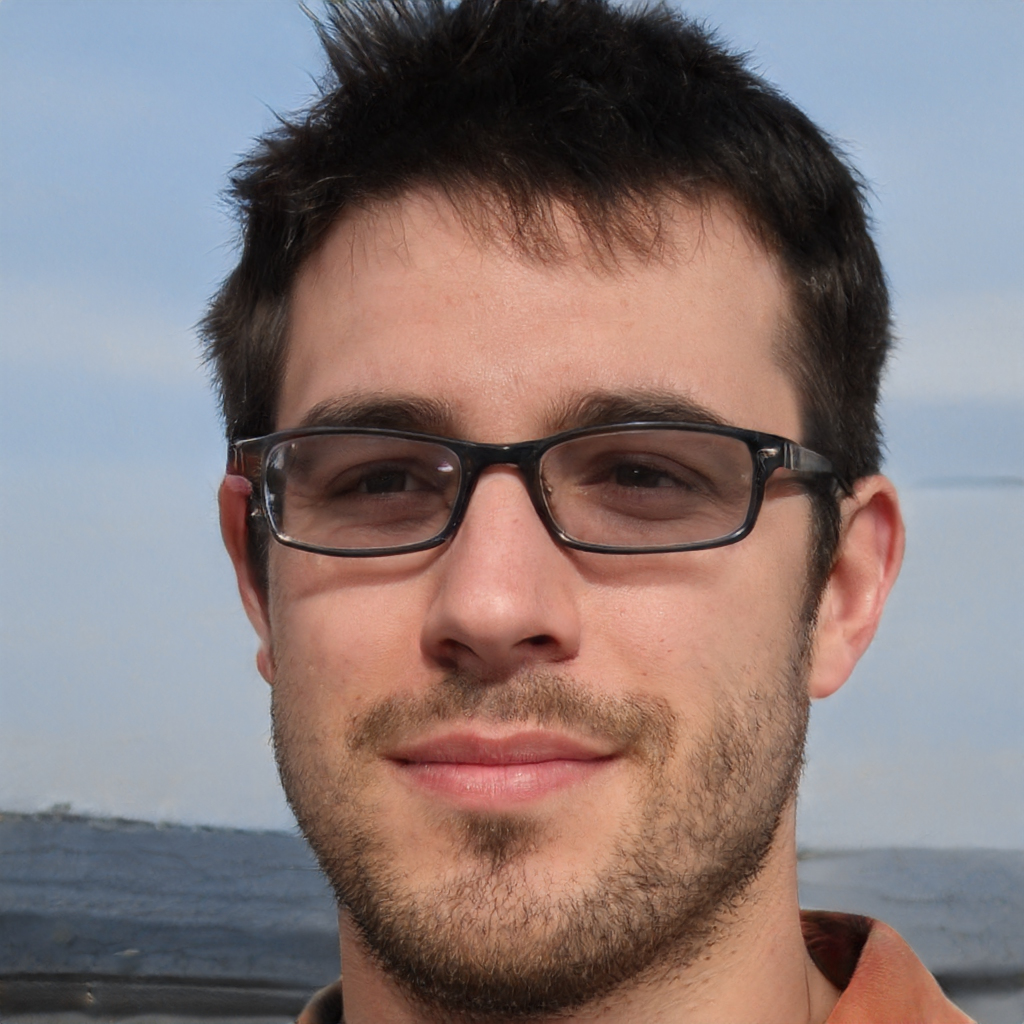
Gender: Male